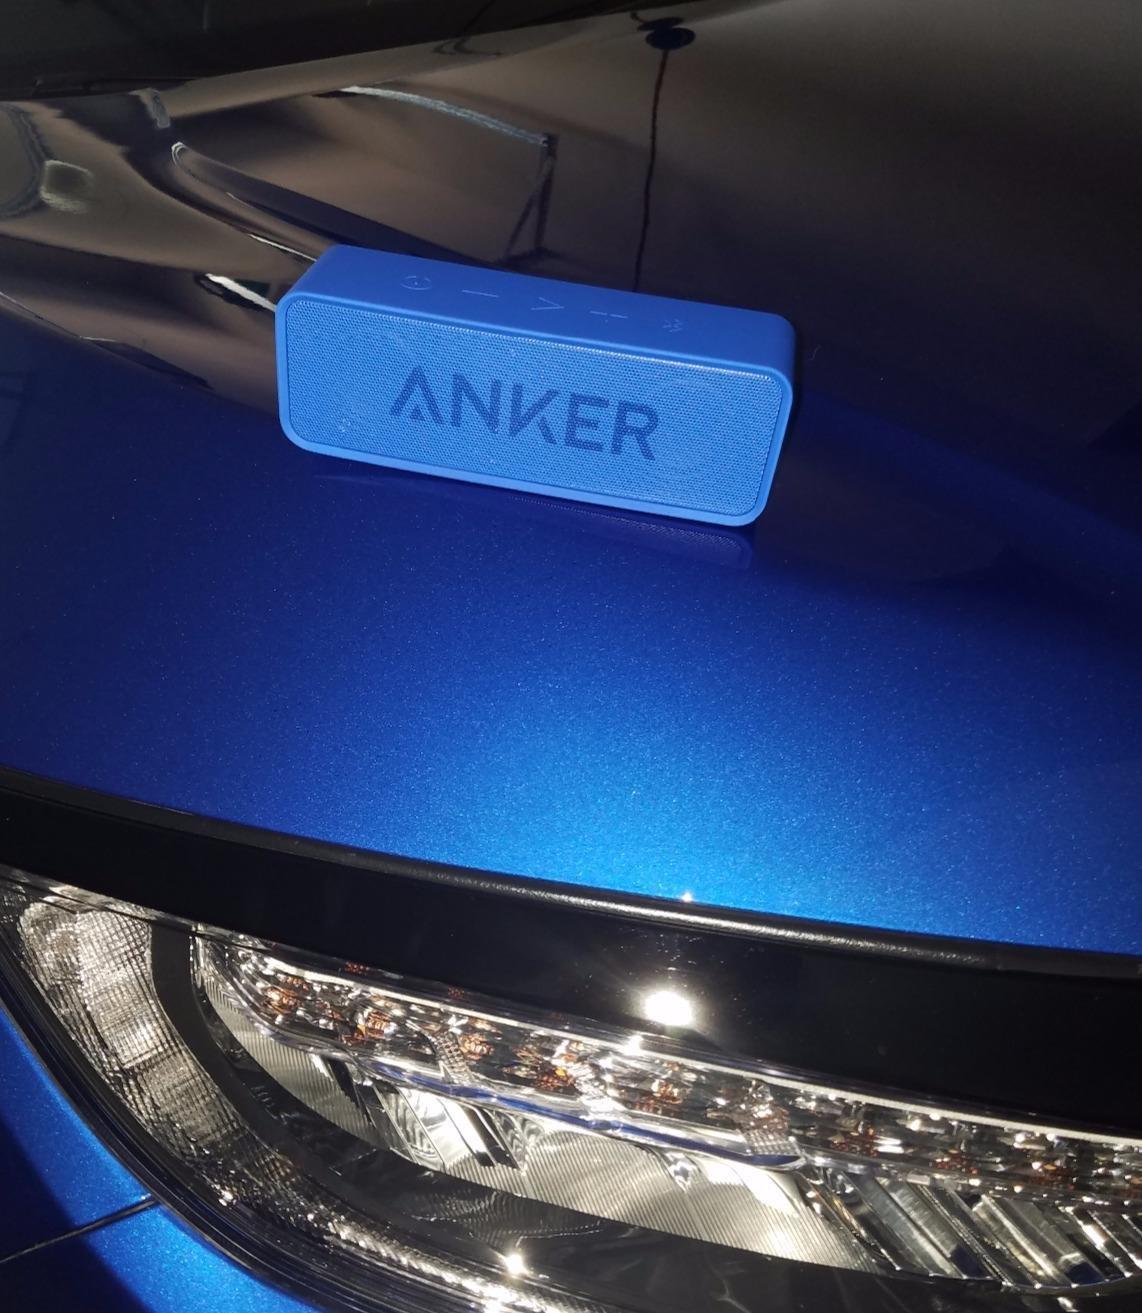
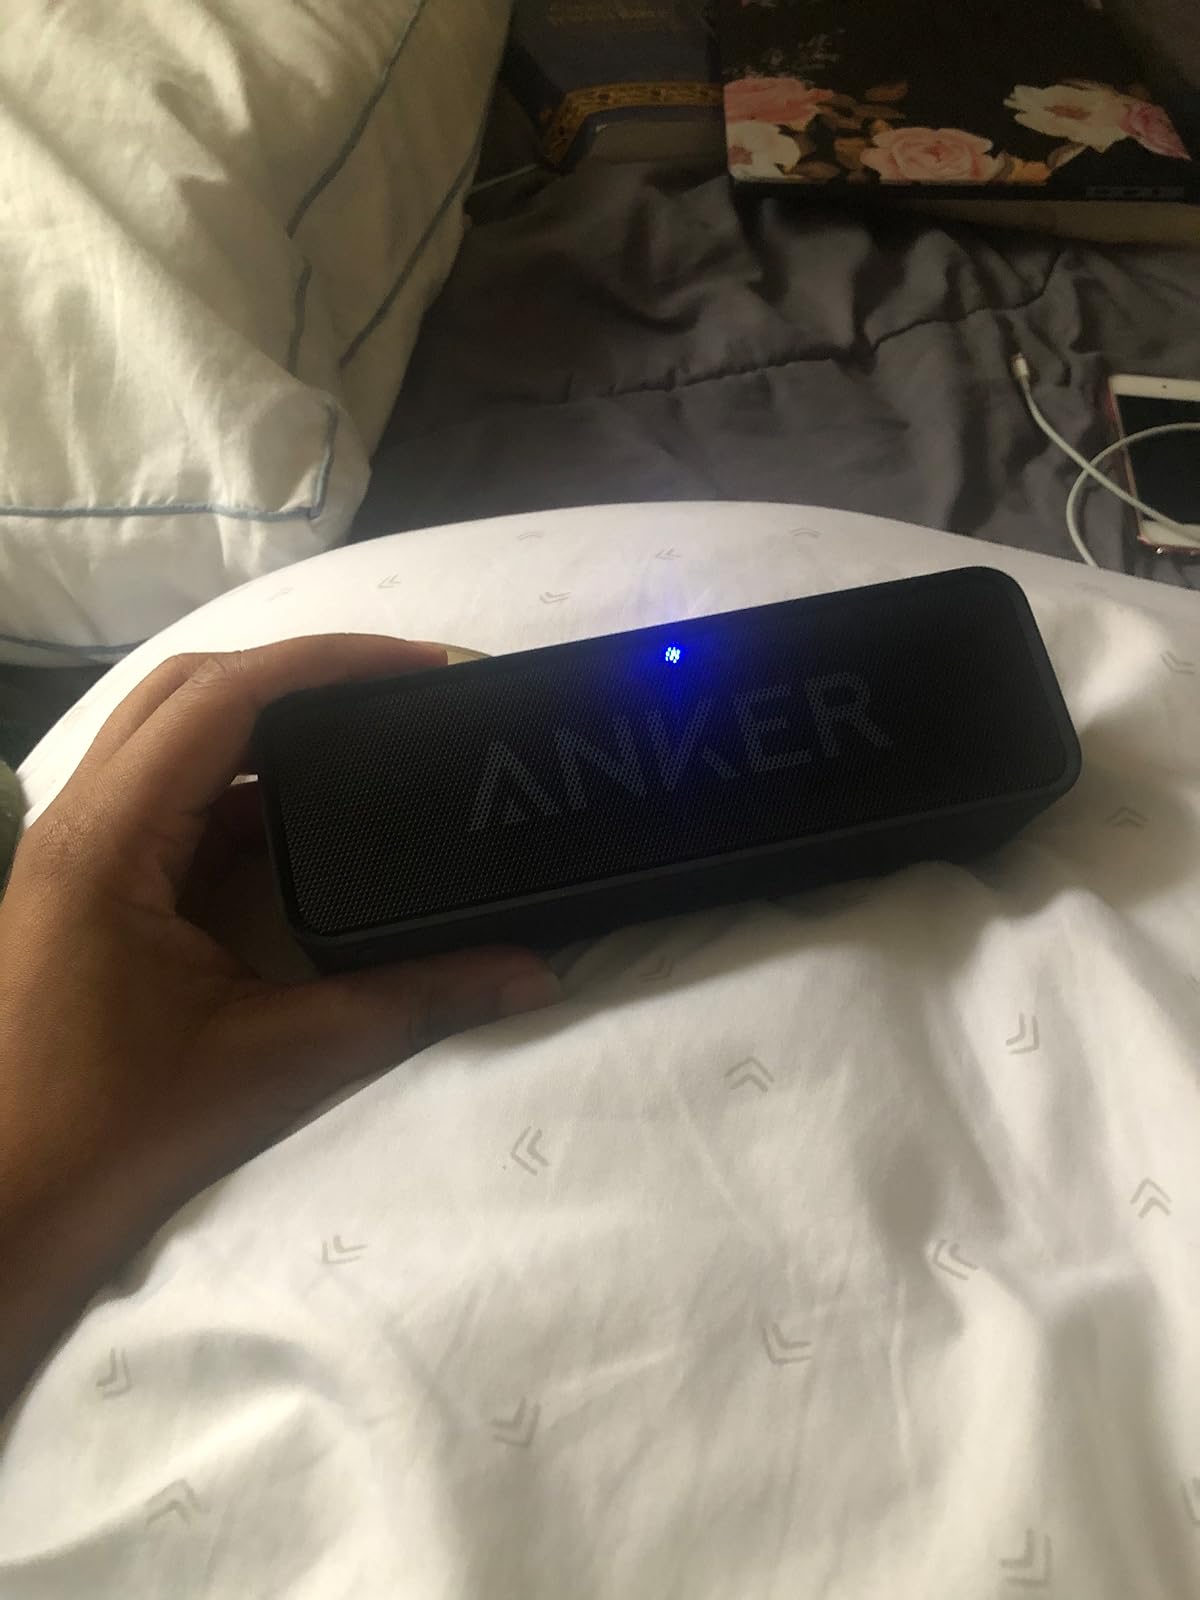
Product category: speaker
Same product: no